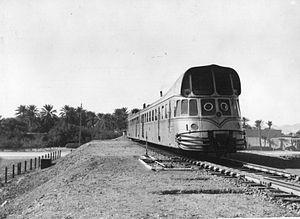
Les Autorails Renault ont été construits par la SAUR, filiale de la société automobile Renault, à partir de 1922.